Johann Gottfried Eichhorn

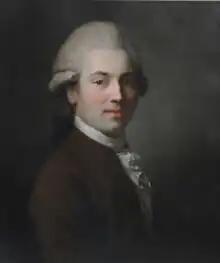
Johann Gottfried Eichhorn (1779), painting by Anton Graff.

Johann Gottfried Eichhorn (16 October 1752, in Dörrenzimmern – 27 June 1827, in Göttingen) was a German Protestant theologian of the Enlightenment and an early orientalist. He was a member of the Göttingen school of history.